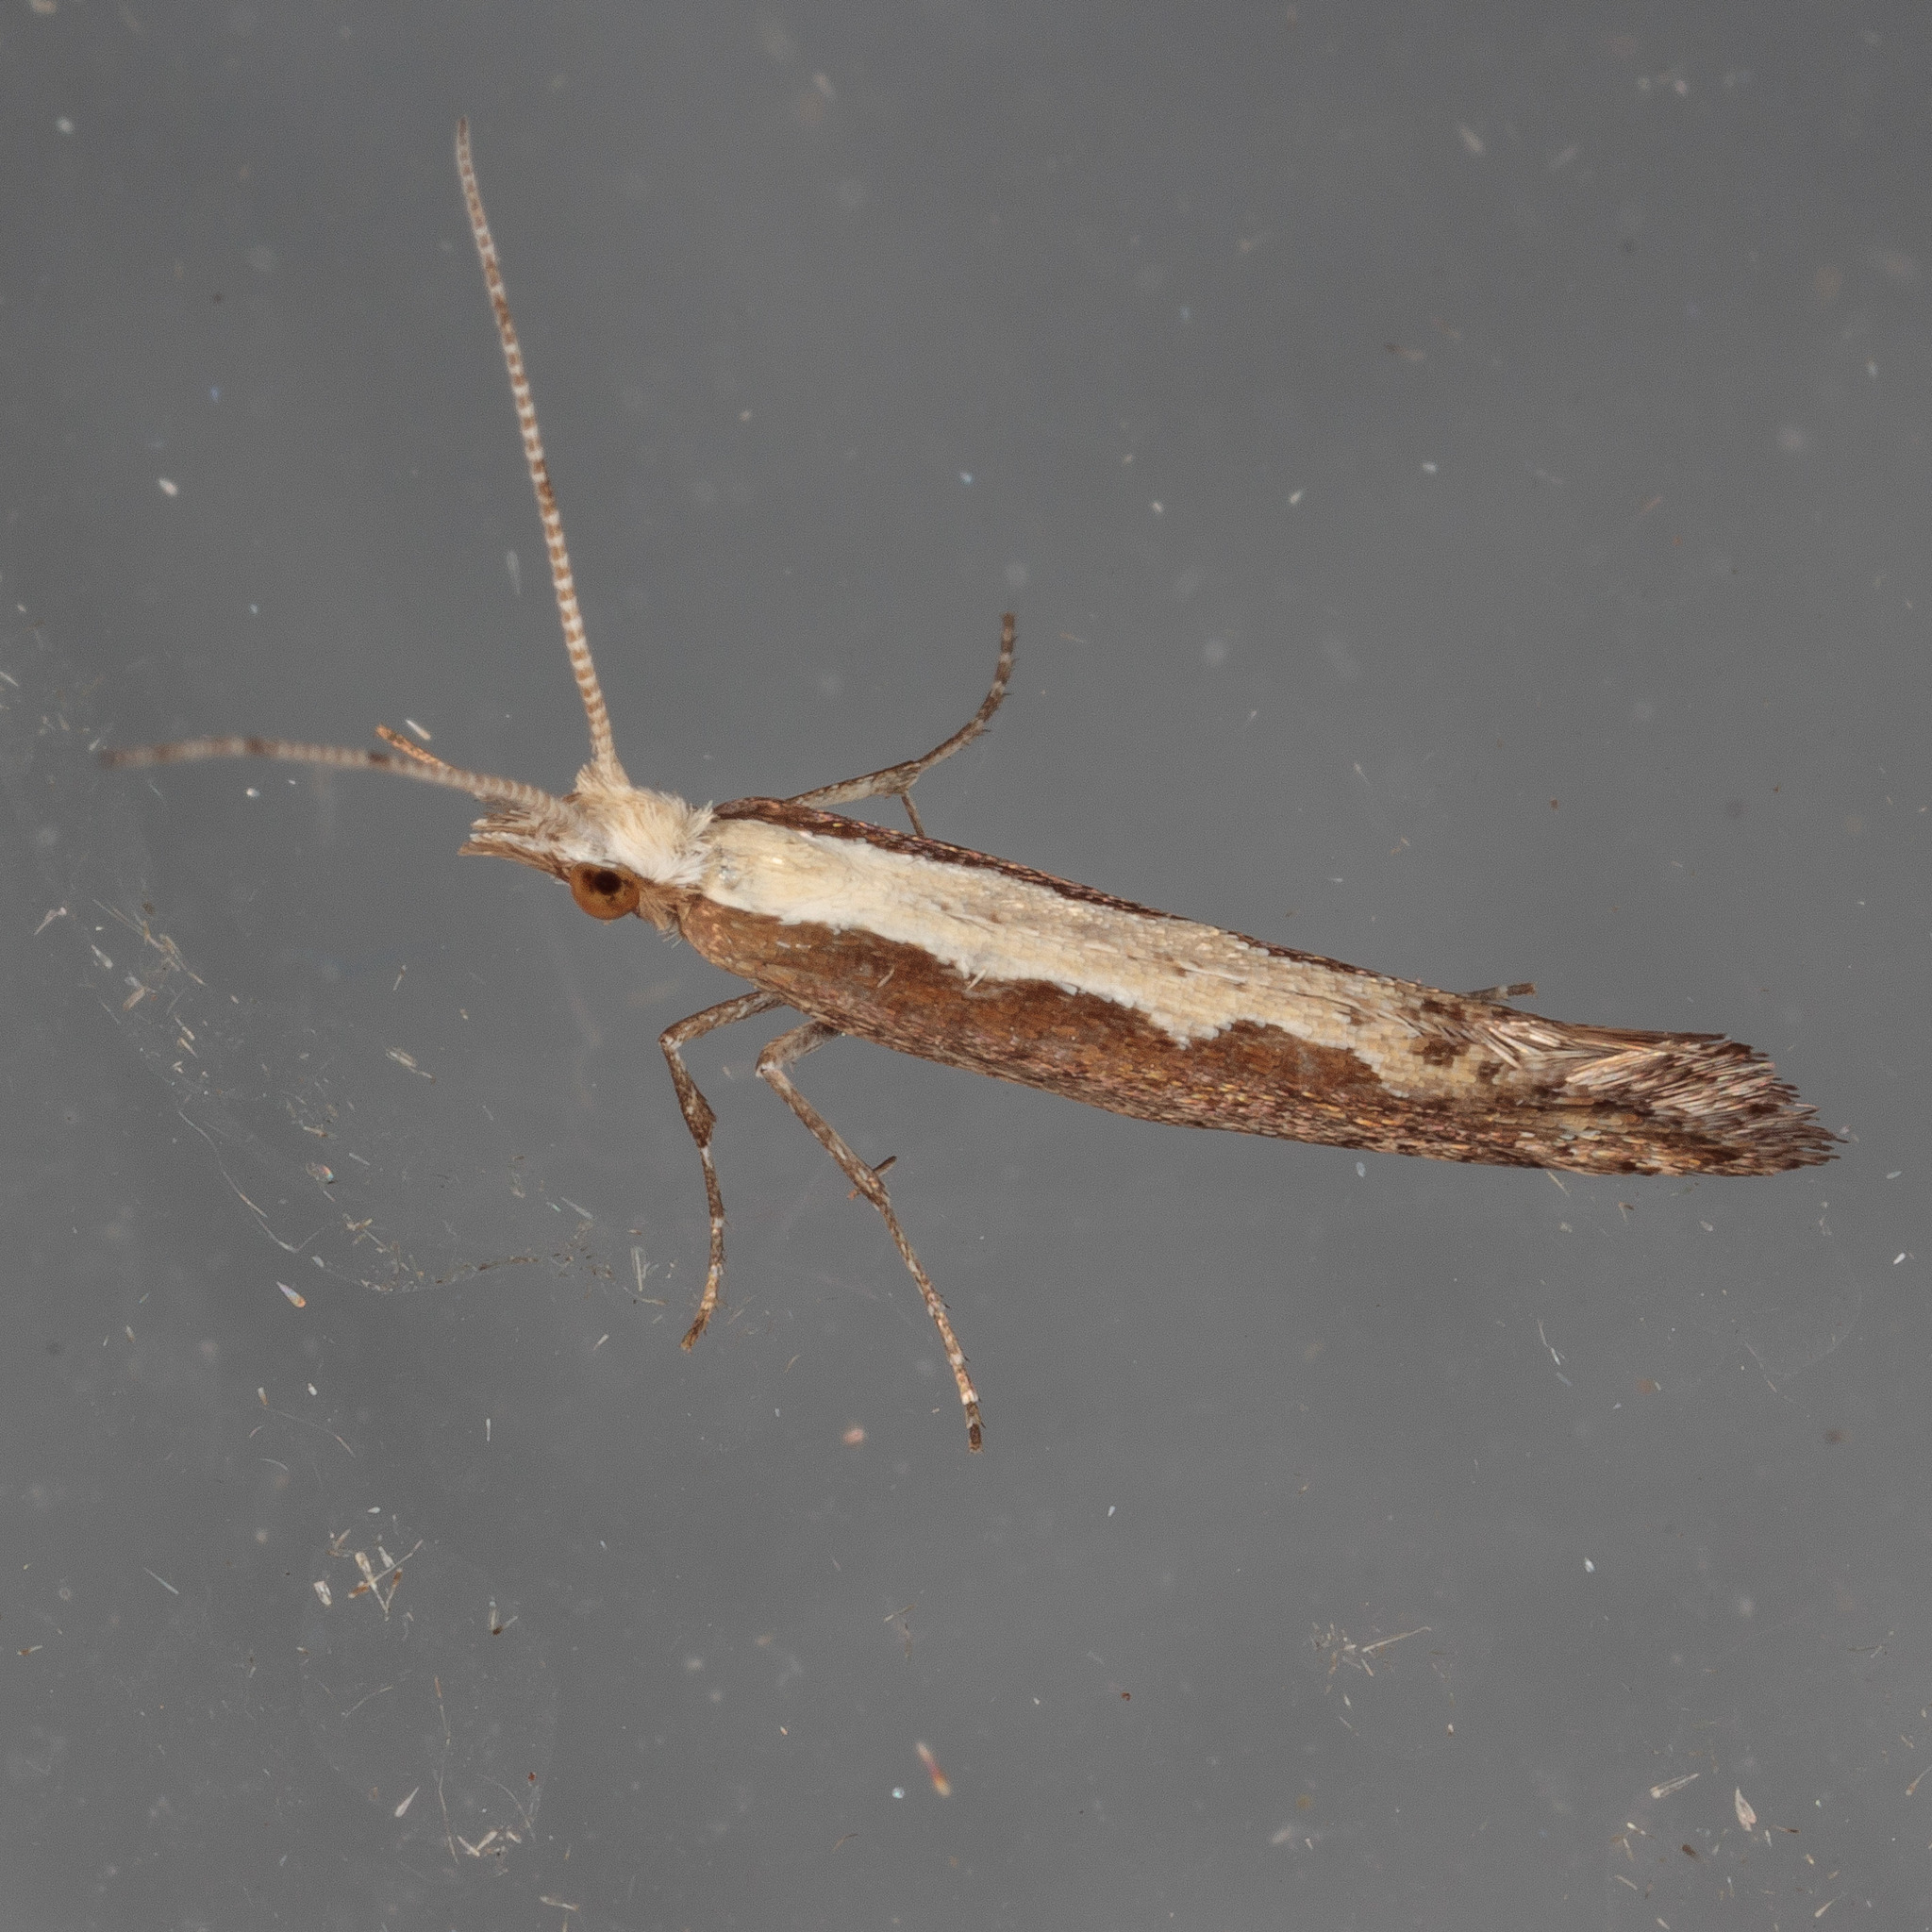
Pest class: diamondback_moth